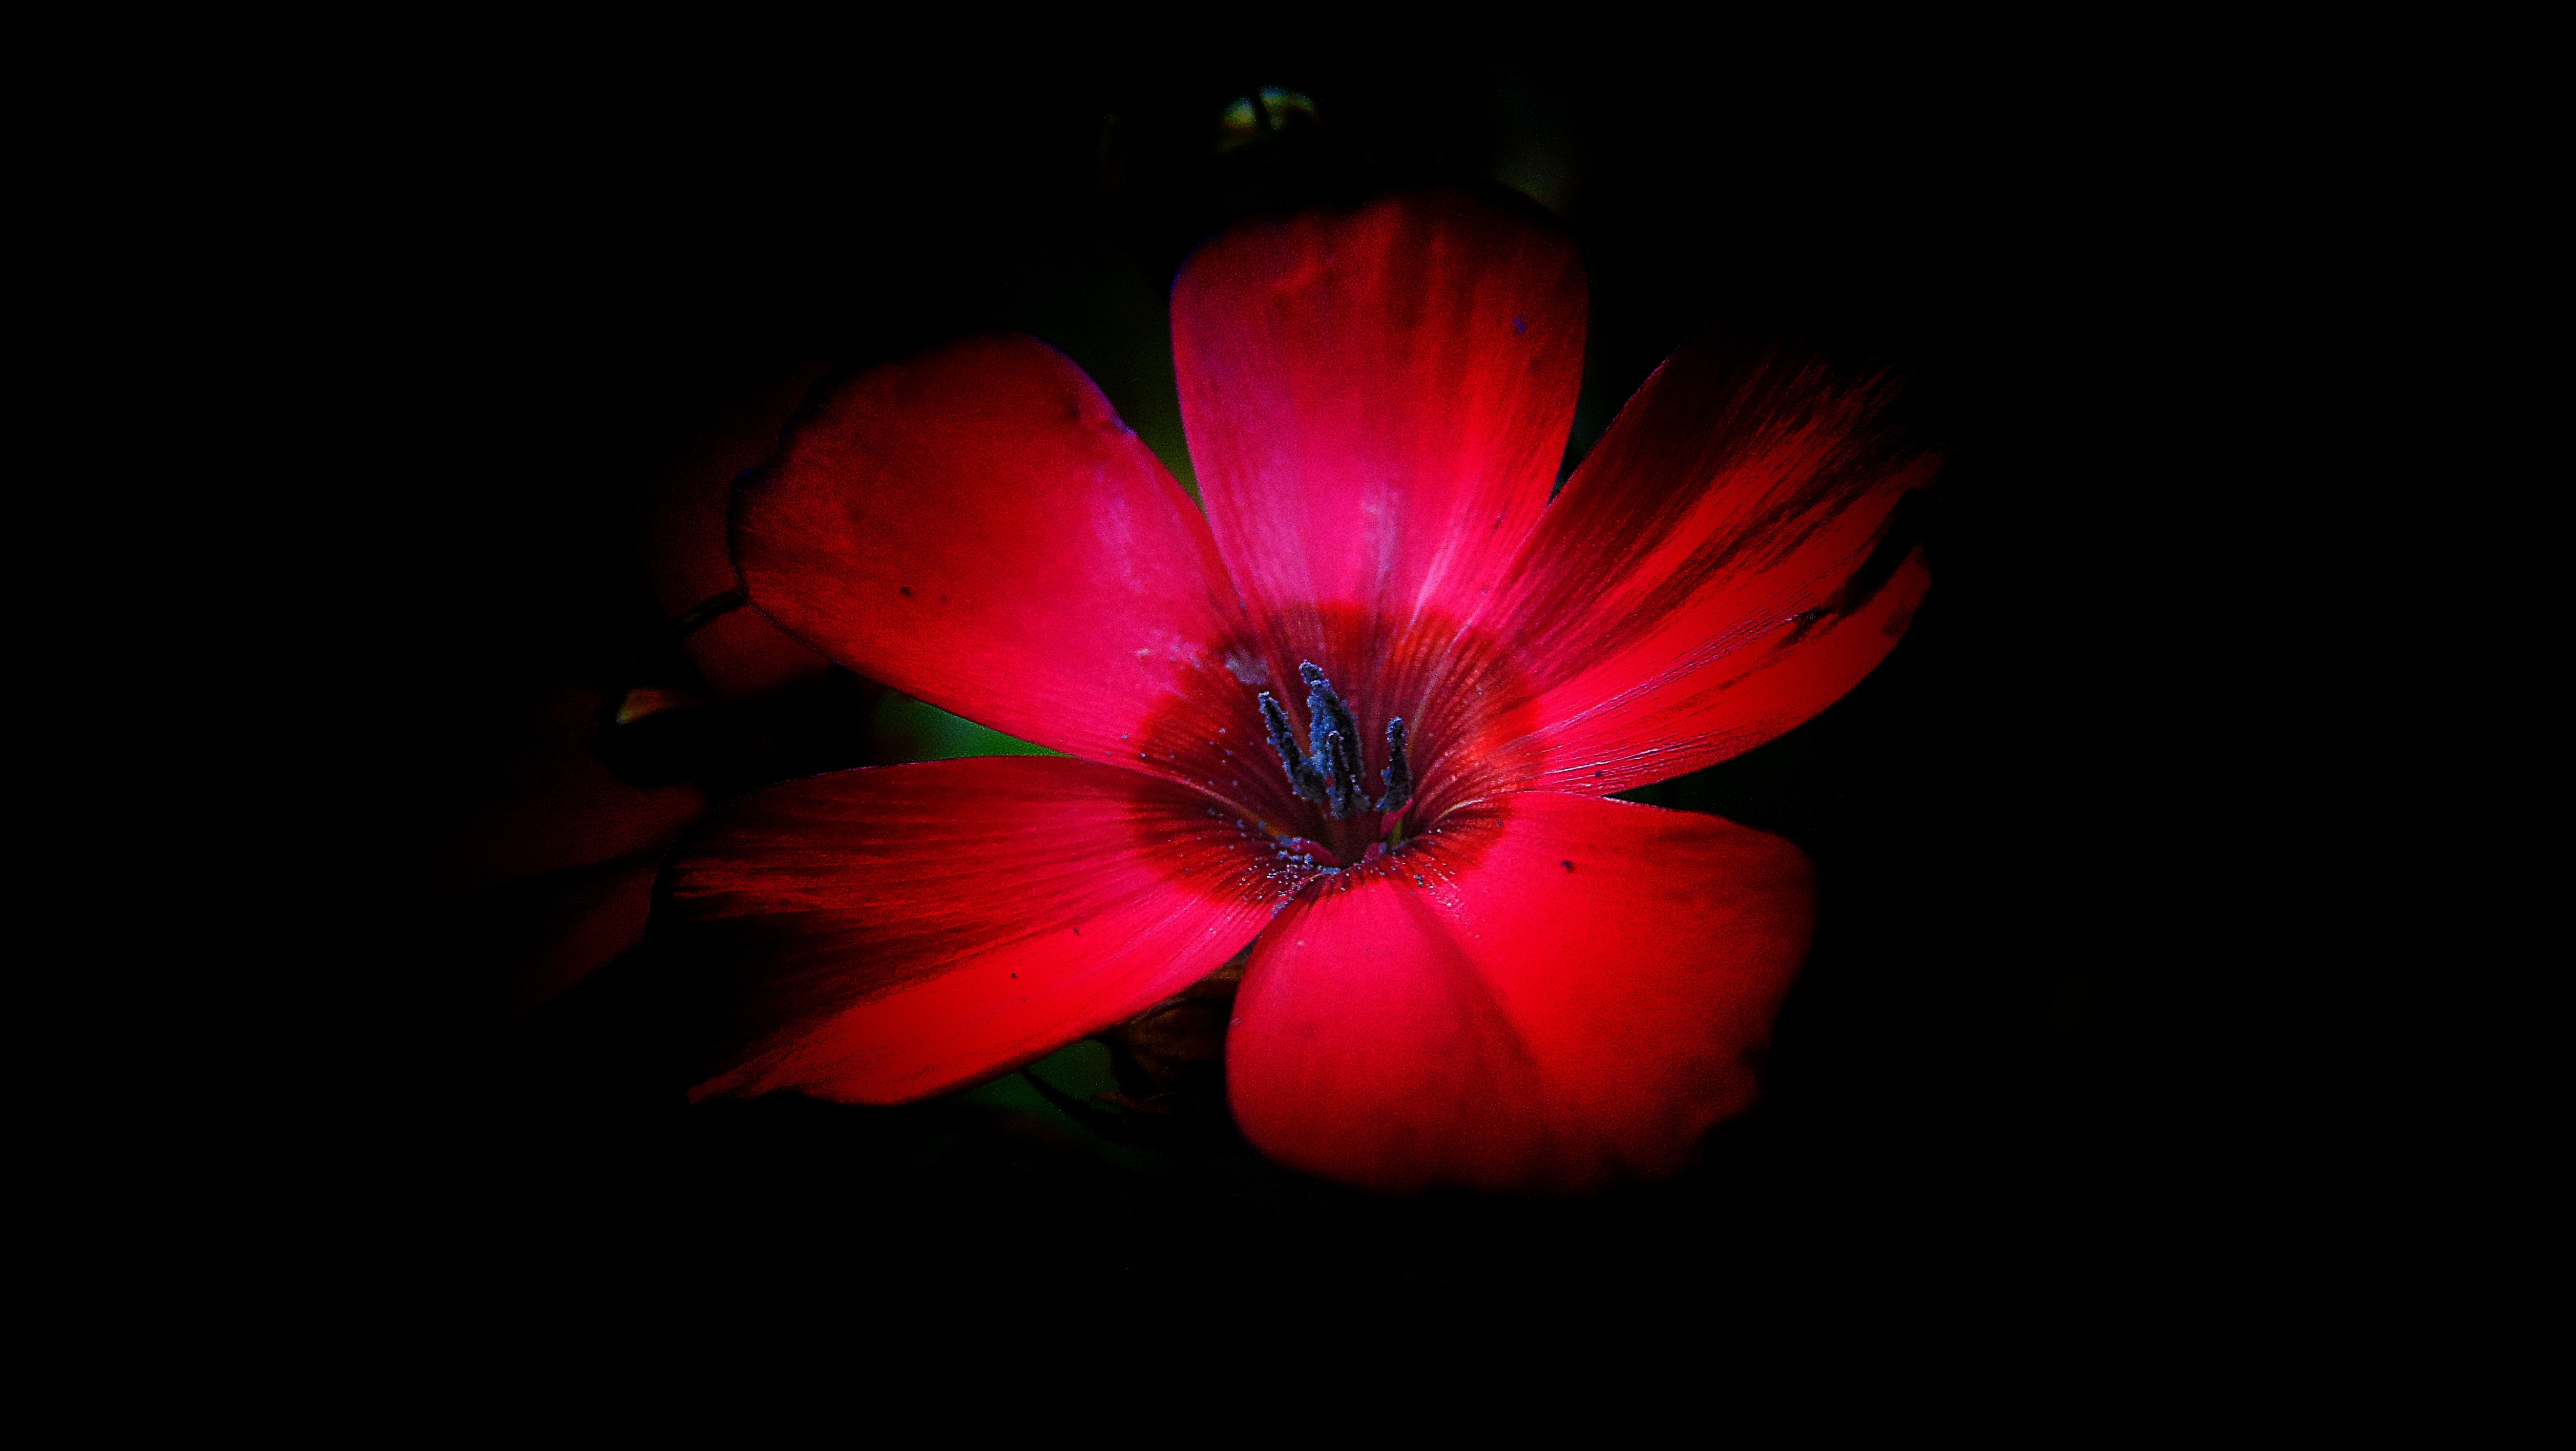
nature, blossom, light, plant, photography, leaf, flower, petal, red, color, macro, small, darkness, pink, close, flora, close up, pointed flower, bright, macro photography, small flowers, flowering plant, computer wallpaper, land plant, butterfly meadow